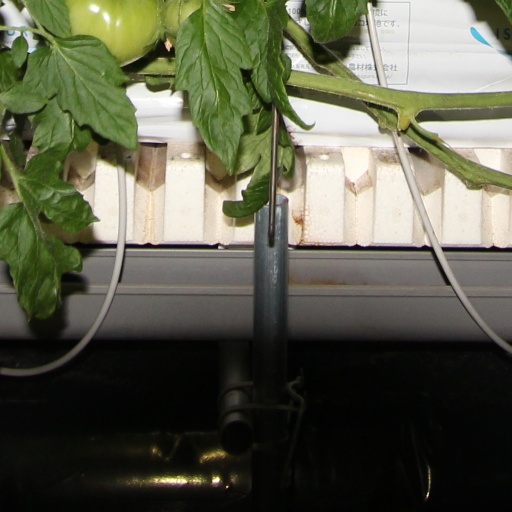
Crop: tomato